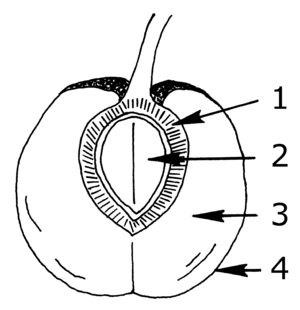
Le fruit, en botanique, est l'organe végétal contenant une ou plusieurs graines. Caractéristique des Angiospermes, il succède à la fleur par transformation du pistil. La paroi de l'ovaire forme le péricarpe du fruit et l'ovule donne la graine.